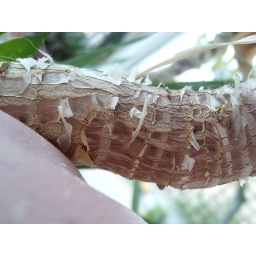
jake : some kind of plant in my house